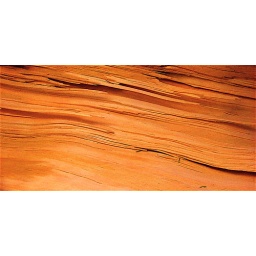
Inside of a tree that a wind storm blew down in the forest near where I live